Seeblatt

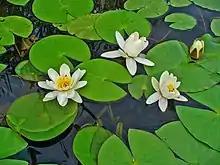
The natural water lily leaf

This charge is used in the heraldry of Germany, the Netherlands and Scandinavia, but not so much in France and Britain. Seeblätter feature prominently on the coat of arms of Denmark as well as on Danish coins.